Malick Diaw

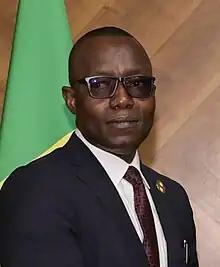
Diaw in 2023

Malick Diaw (born ) is a Malian soldier and politician. The colonel was one of the leaders of the Military Junta that organized the 2020 Malian coup d'état and a member of the National Committee for the Salvation of the People. On December 5, 2020, he was elected president of the , the de facto Malian legislative body.